David Lawrence (skier)

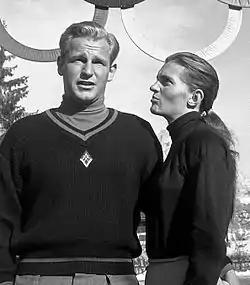
David and Andrea Lawrence at the 1956 Winter Olympics

David Judah Lawrence (April 15, 1930 – September 20, 2003) was an American alpine ski racer. He competed in the giant slalom at the 1952 Winter Olympics and finished 35th.